Wind

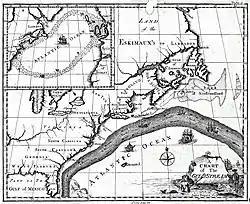
Benjamin Franklin's map of the Gulf Stream

The Westerlies or the Prevailing Westerlies are the prevailing winds in the middle latitudes between 35 and 65 degrees latitude. These prevailing winds blow from the west to the east, and steer extratropical cyclones in this general manner. The winds are predominantly from the southwest in the Northern Hemisphere and from the northwest in the Southern Hemisphere. They are strongest in the winter when the pressure is lower over the poles, and weakest during the summer and when pressures are higher over the poles.